Nayakas of Chitradurga

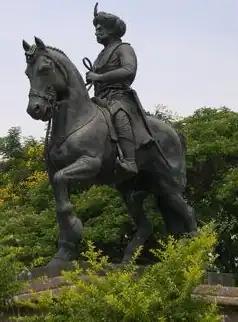

The Nayakas played a crucial role in the administration and military structure of the Vijayanagara Empire. The first of many figures was Timmanna Nayaka of Matti (also known as Thimmappa), who served under Saluva Narasimha. He governed regions corresponding to the present-day Davangere and Chitradurga districts. His career ended around 1588, when he died while in the custody of Vijayanagara authorities.